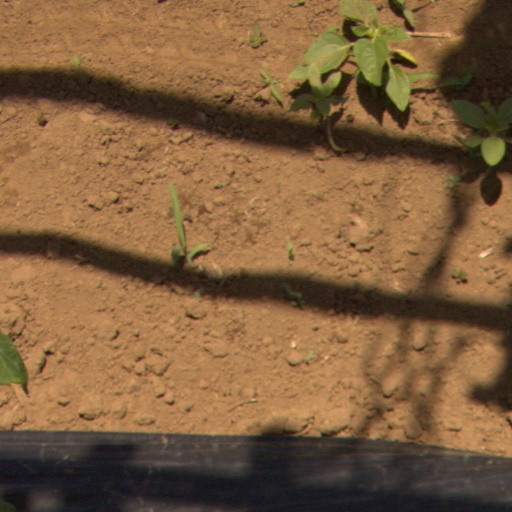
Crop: Jerusalem artichoke